Pasión morena

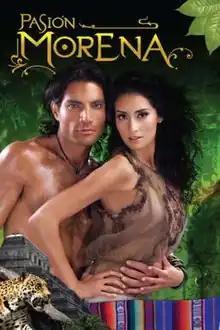

Pasion morena ("Morena") is a Mexican telenovela by TV Azteca. It premiered in 2009. The protagonists are Victor González and Paola Núñez. Other actors include Anette Michel, Fernando Ciangherotti, Ari Telch and Evangelina Elizondo. The series also marks the return of Victor Gonzalez and Anette Michel to TV Azteca.